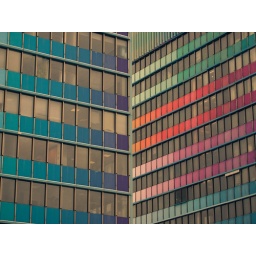
Colourful office building in Prague